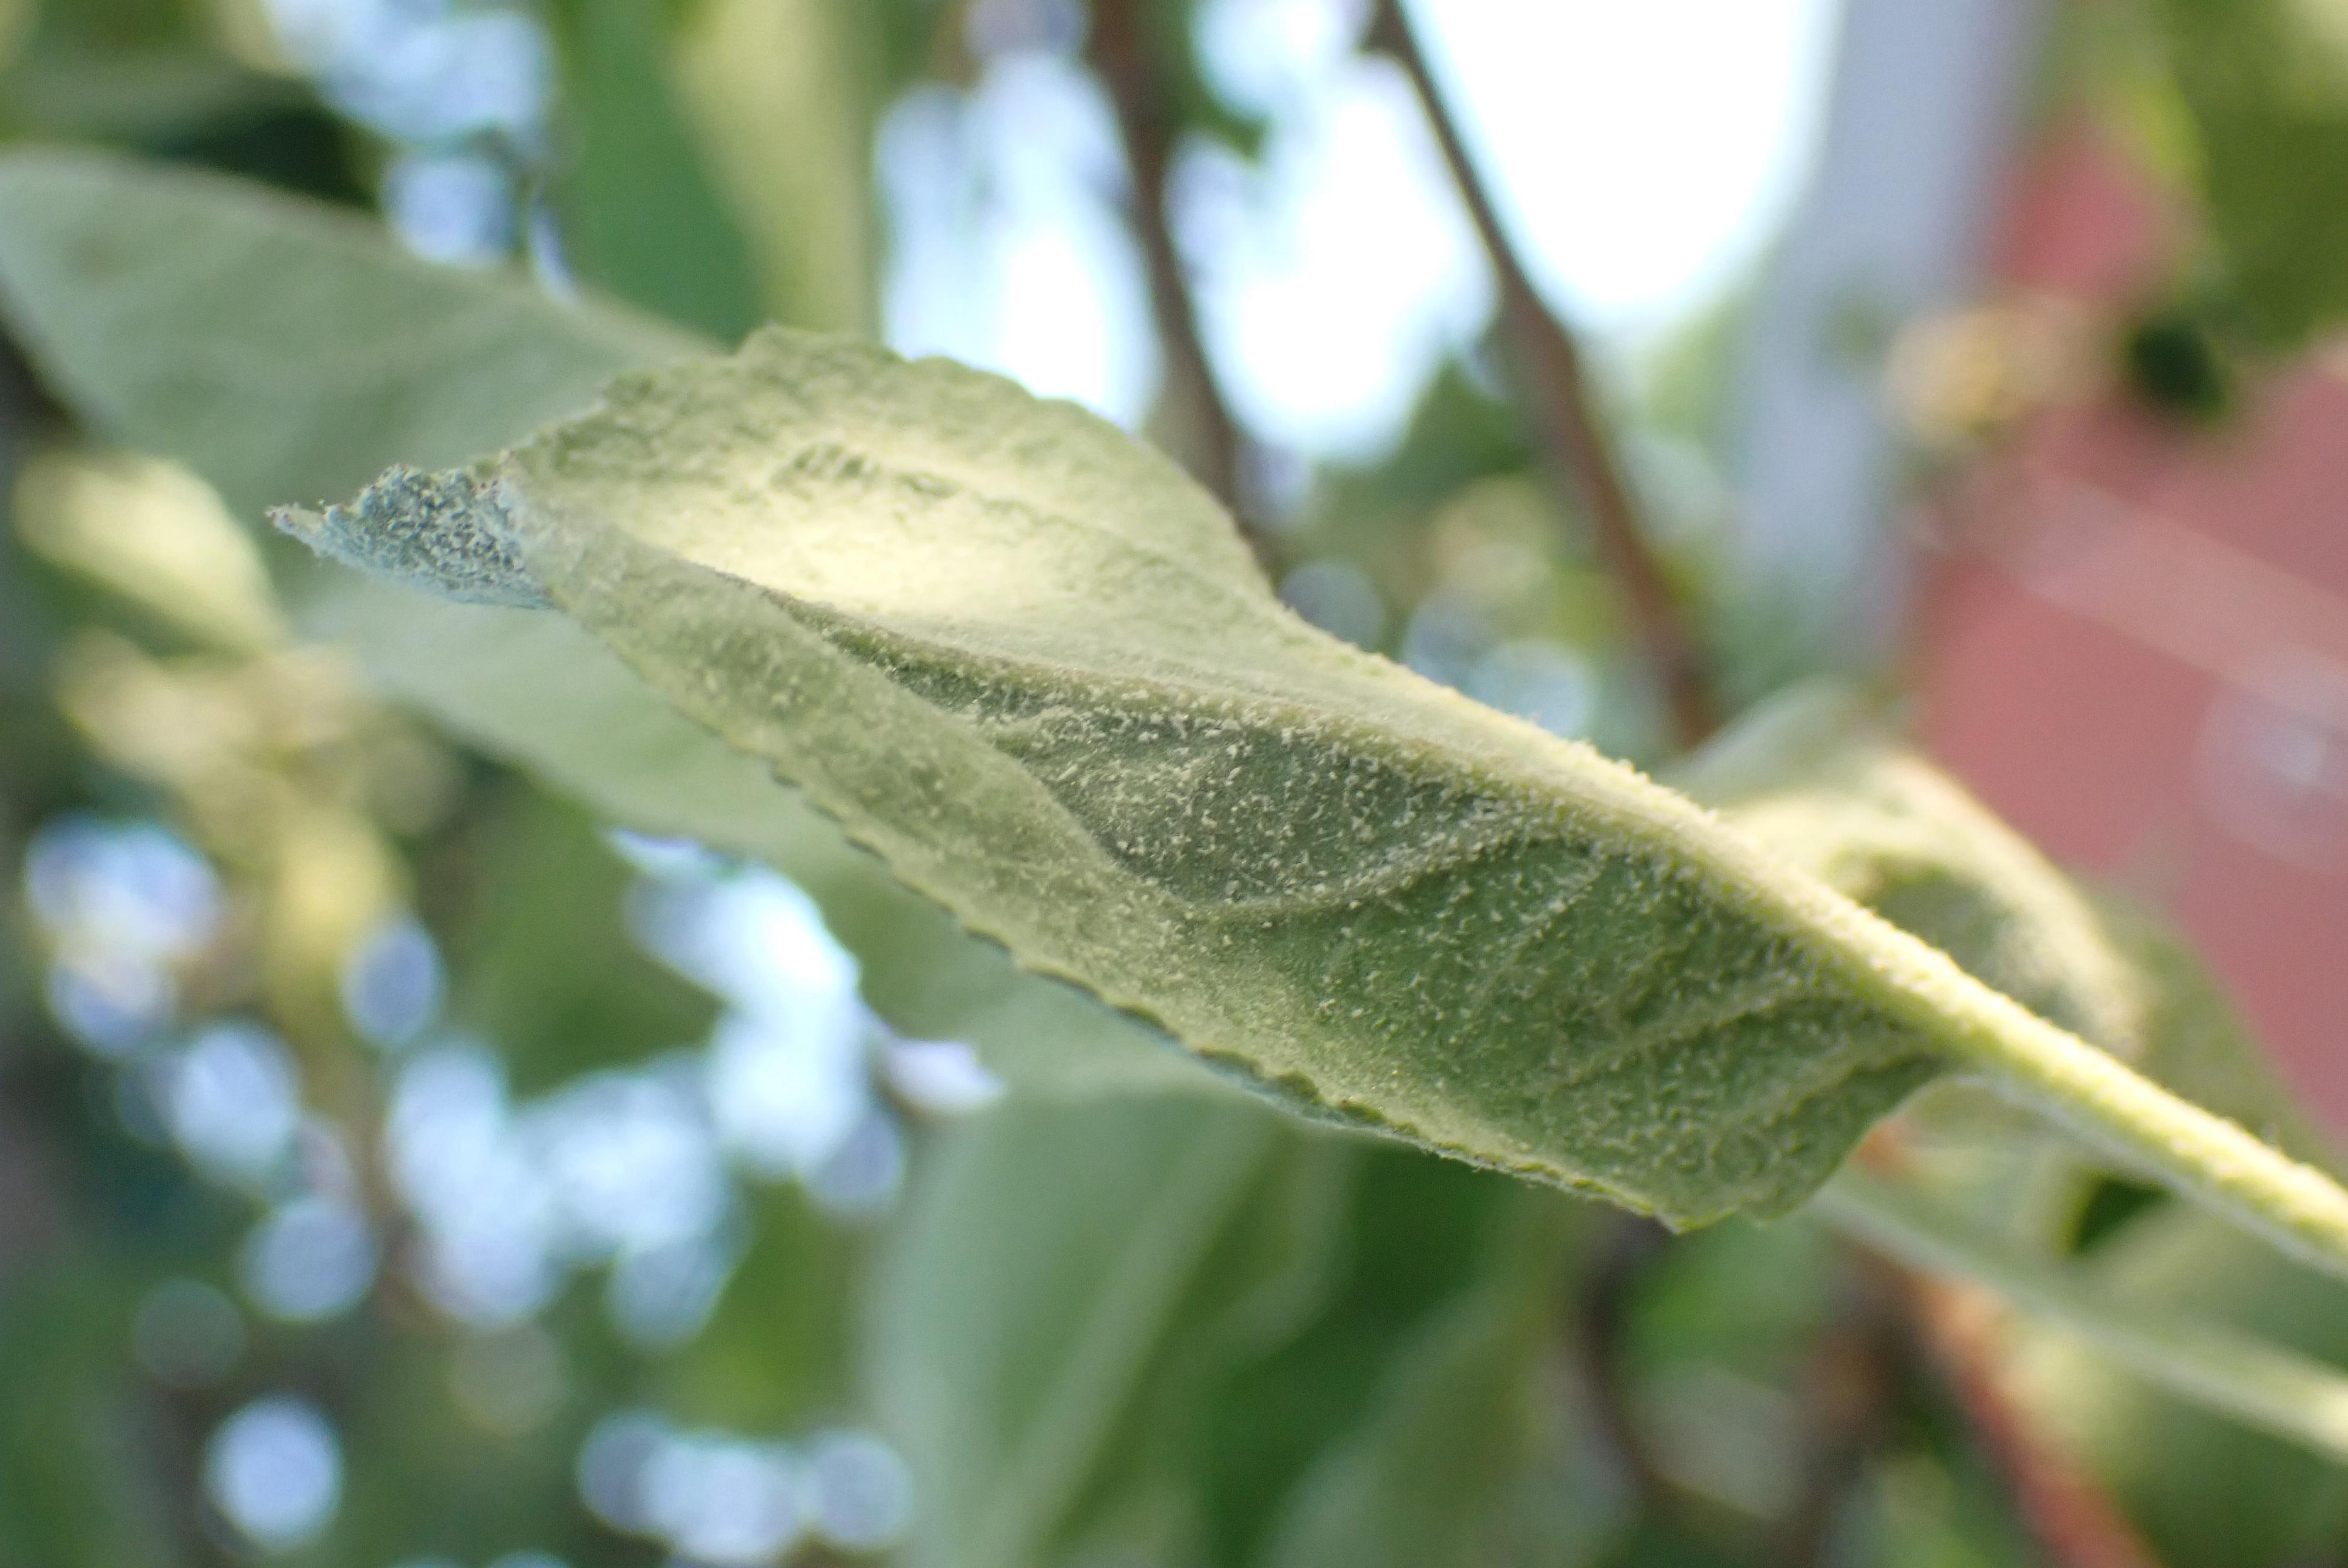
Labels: powdery_mildew